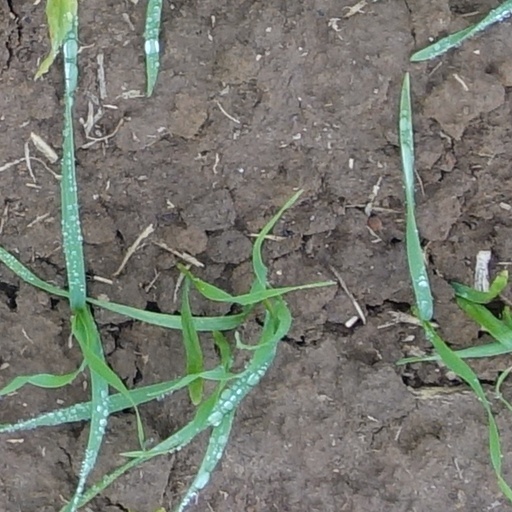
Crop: wheat